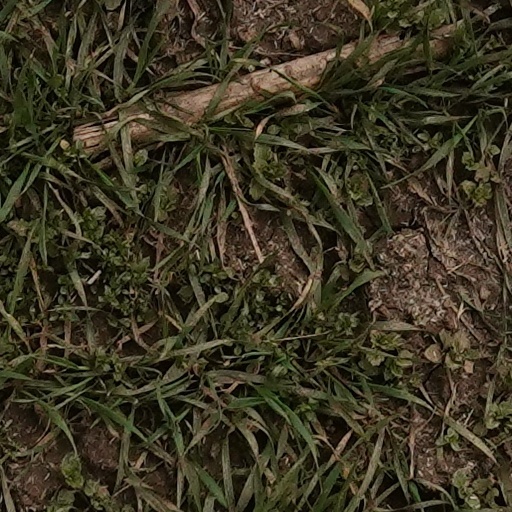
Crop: wheat